Dolly Allen

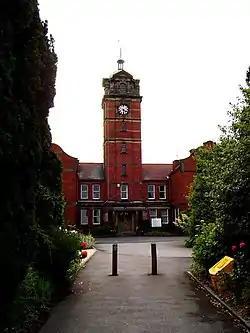
Dolly was born at Wordsley Workhouse, which later formed the central building of Wordsley Hospital (pictured, 2003)

Dolly Allen was born Doris Evelyn Baugh at Wordsley Workhouse on 9 April 1906. Her mother was a brickyard labourer who died ten days after the birth. Renamed Dorothy by her adoptive parents William and Elizabeth Parker, Dolly grew up in the nearby town of Halesowen.